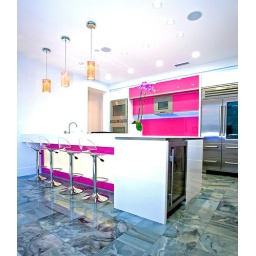
Modern Kitchen in white and pink (by Mal Corboy Cabinets)